Sacramento, California

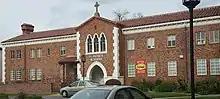
Saint Patrick Academy

In 2012, Sacramento started the marketing campaign as "America's Farm-to-Fork Capital" due to Sacramento's many restaurants that source their food from the numerous surrounding farms. The city has an annual Farm-to-Fork festival that showcases various grocers, restaurants, and growers in the industry. In 2012, one of the city's farm-to-fork restaurants The Kitchen was nominated for Outstanding Restaurant by the James Beard Foundation. Sacramento is home to well-known cookbook authors, Biba Caggiano of Biba's Restaurant and Mai Pham of Lemongrass and Star Ginger.